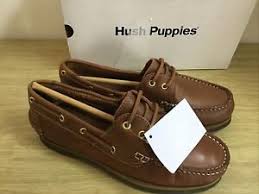
Label: Boat